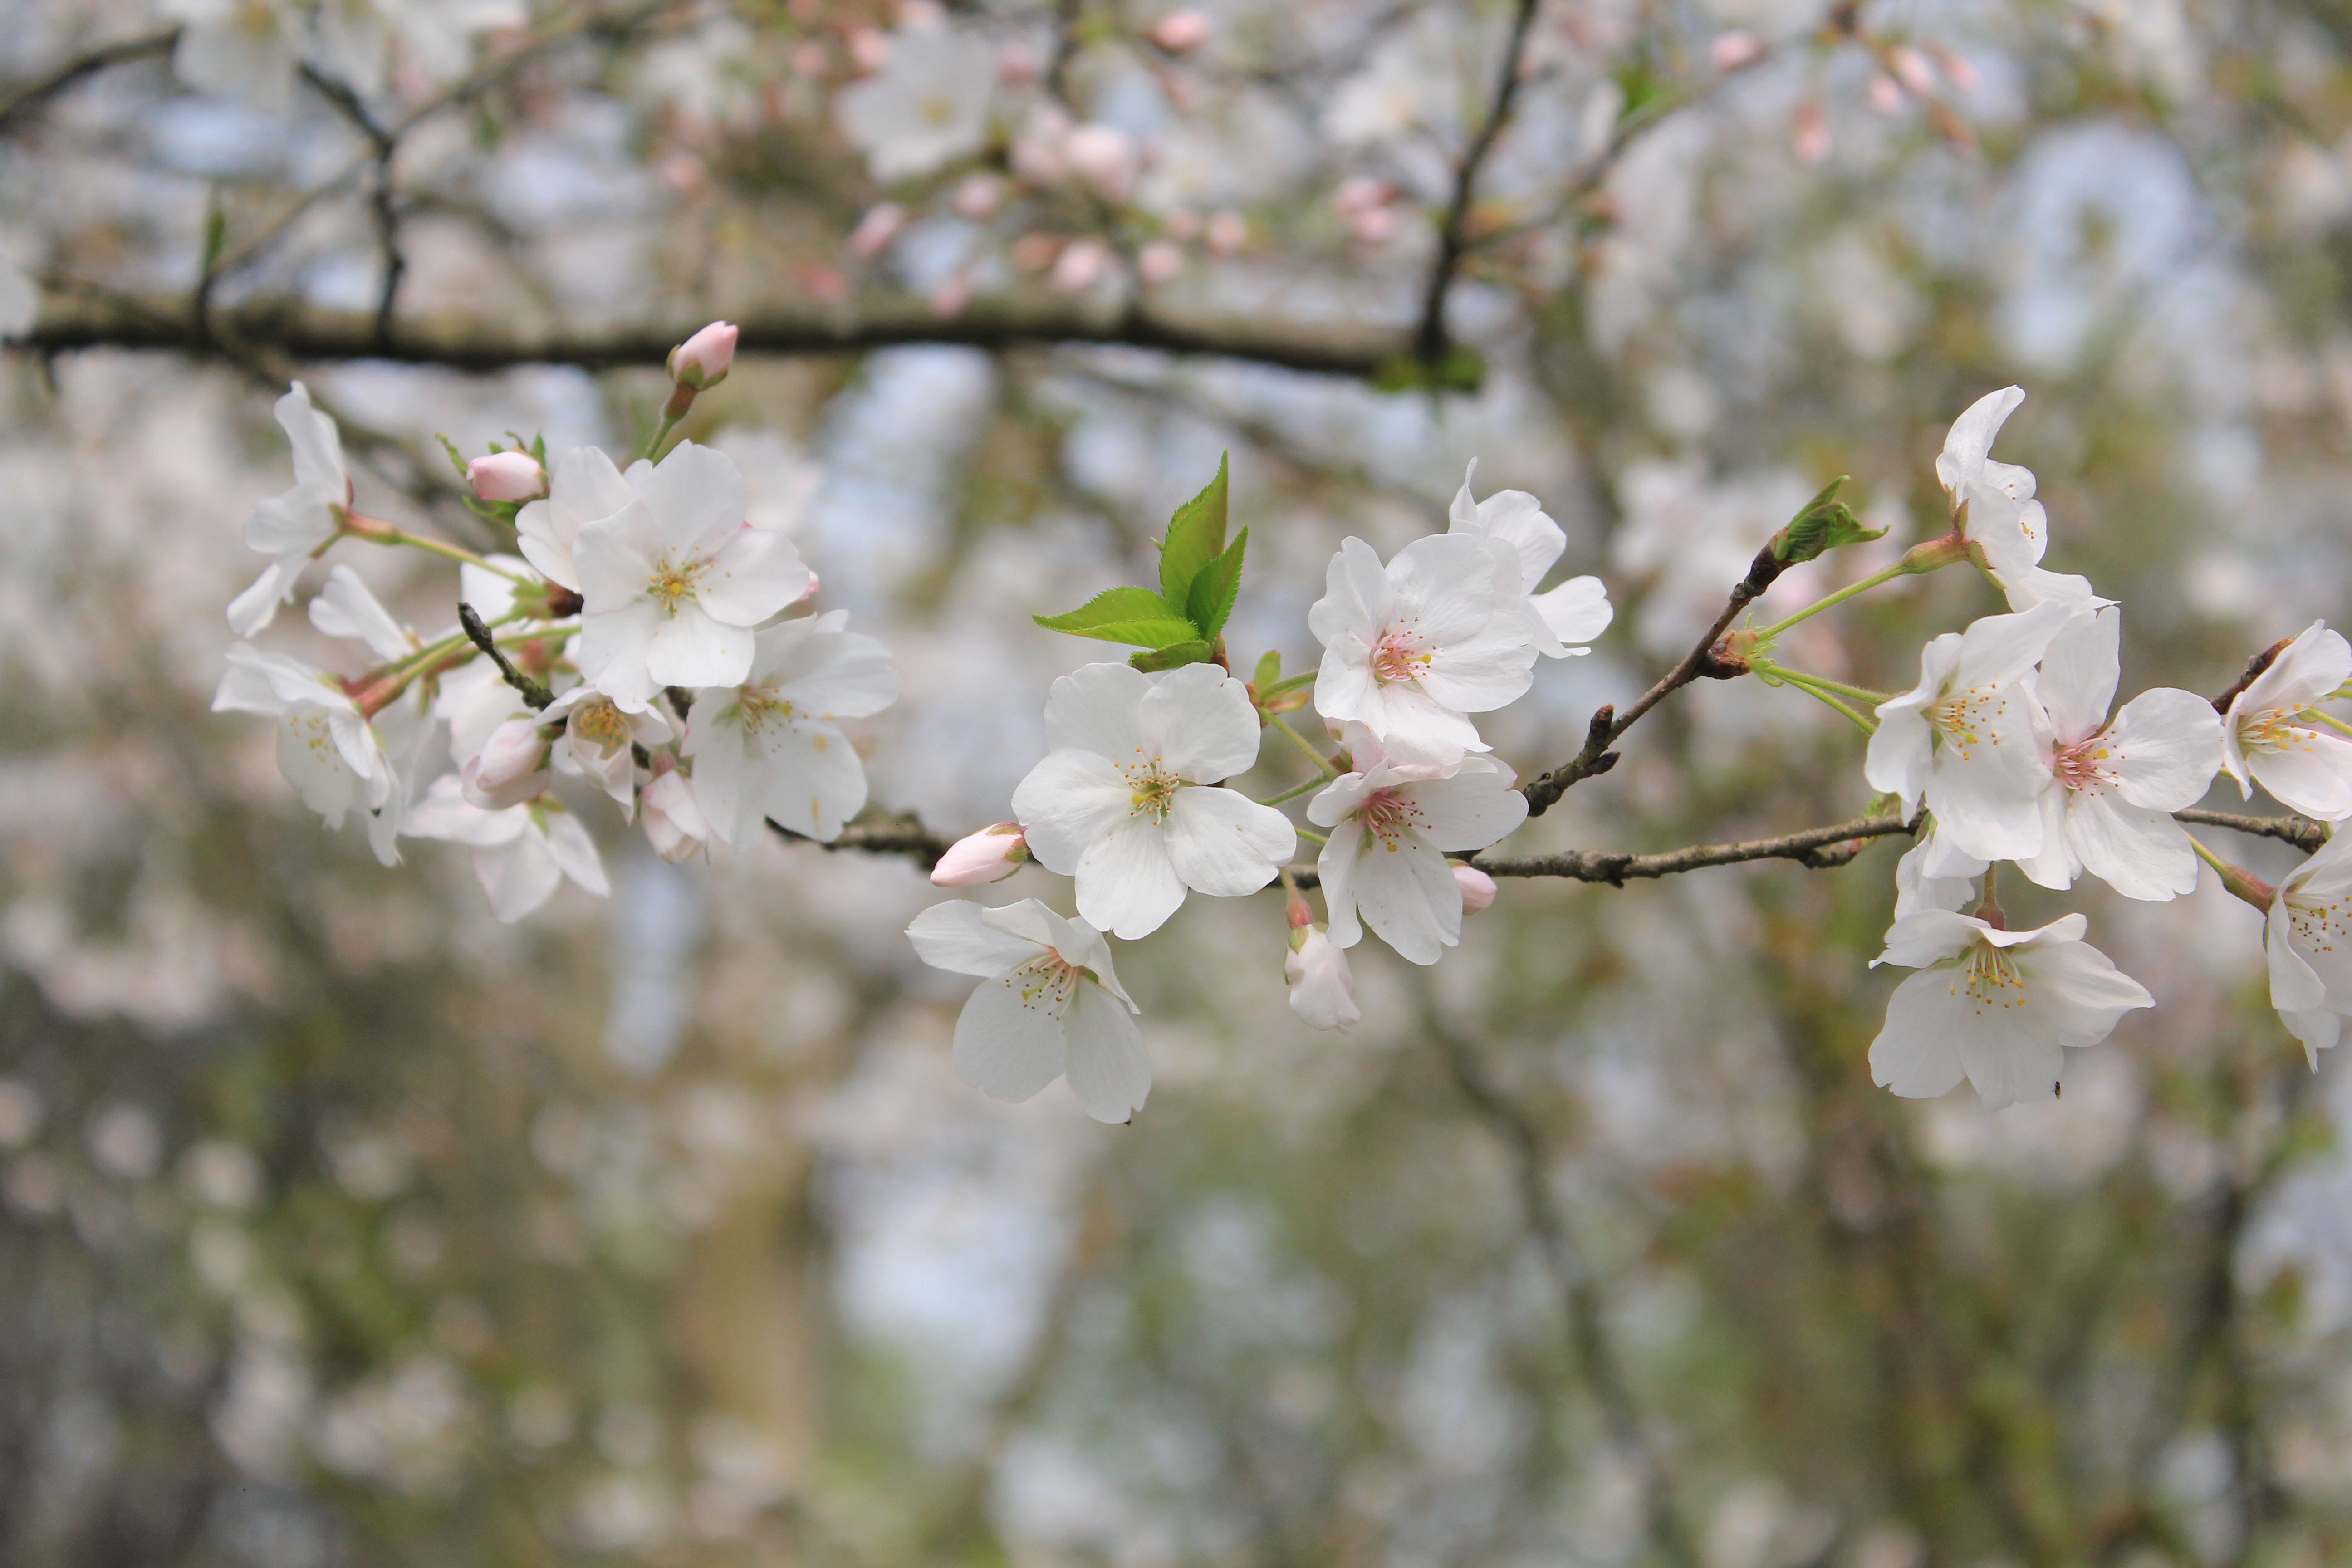
branch, blossom, plant, flower, petal, food, spring, produce, botany, flora, cherry blossom, flowering plant, cherry tree, land plant